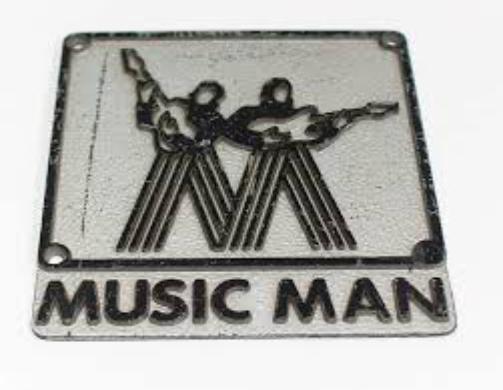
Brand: music man-1
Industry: Leisure